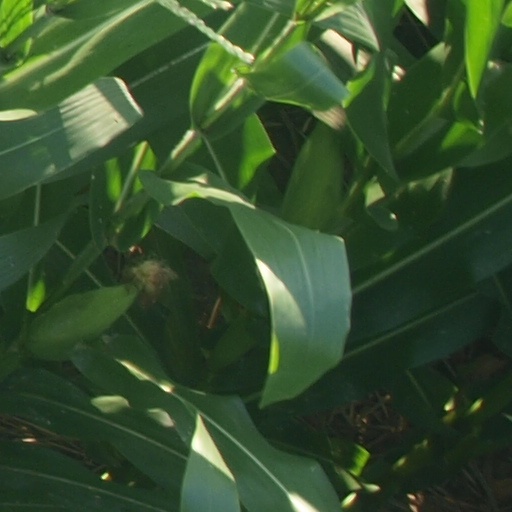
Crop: maize; corn